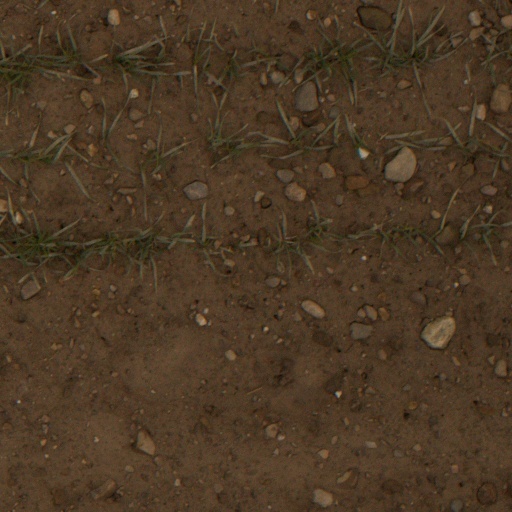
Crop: wheat